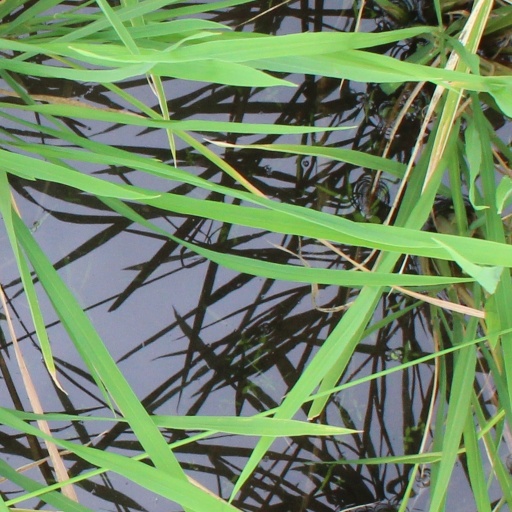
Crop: rice